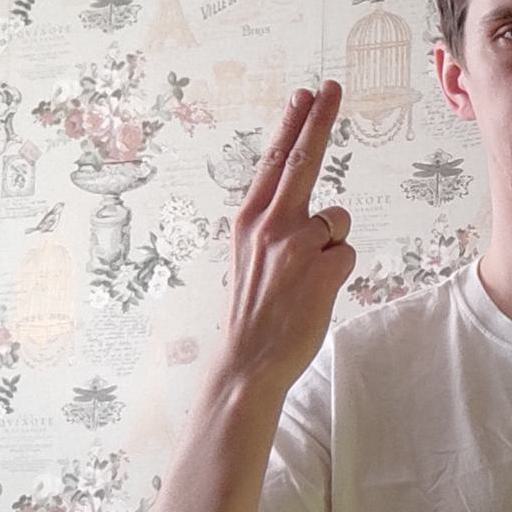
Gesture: two_up_inverted